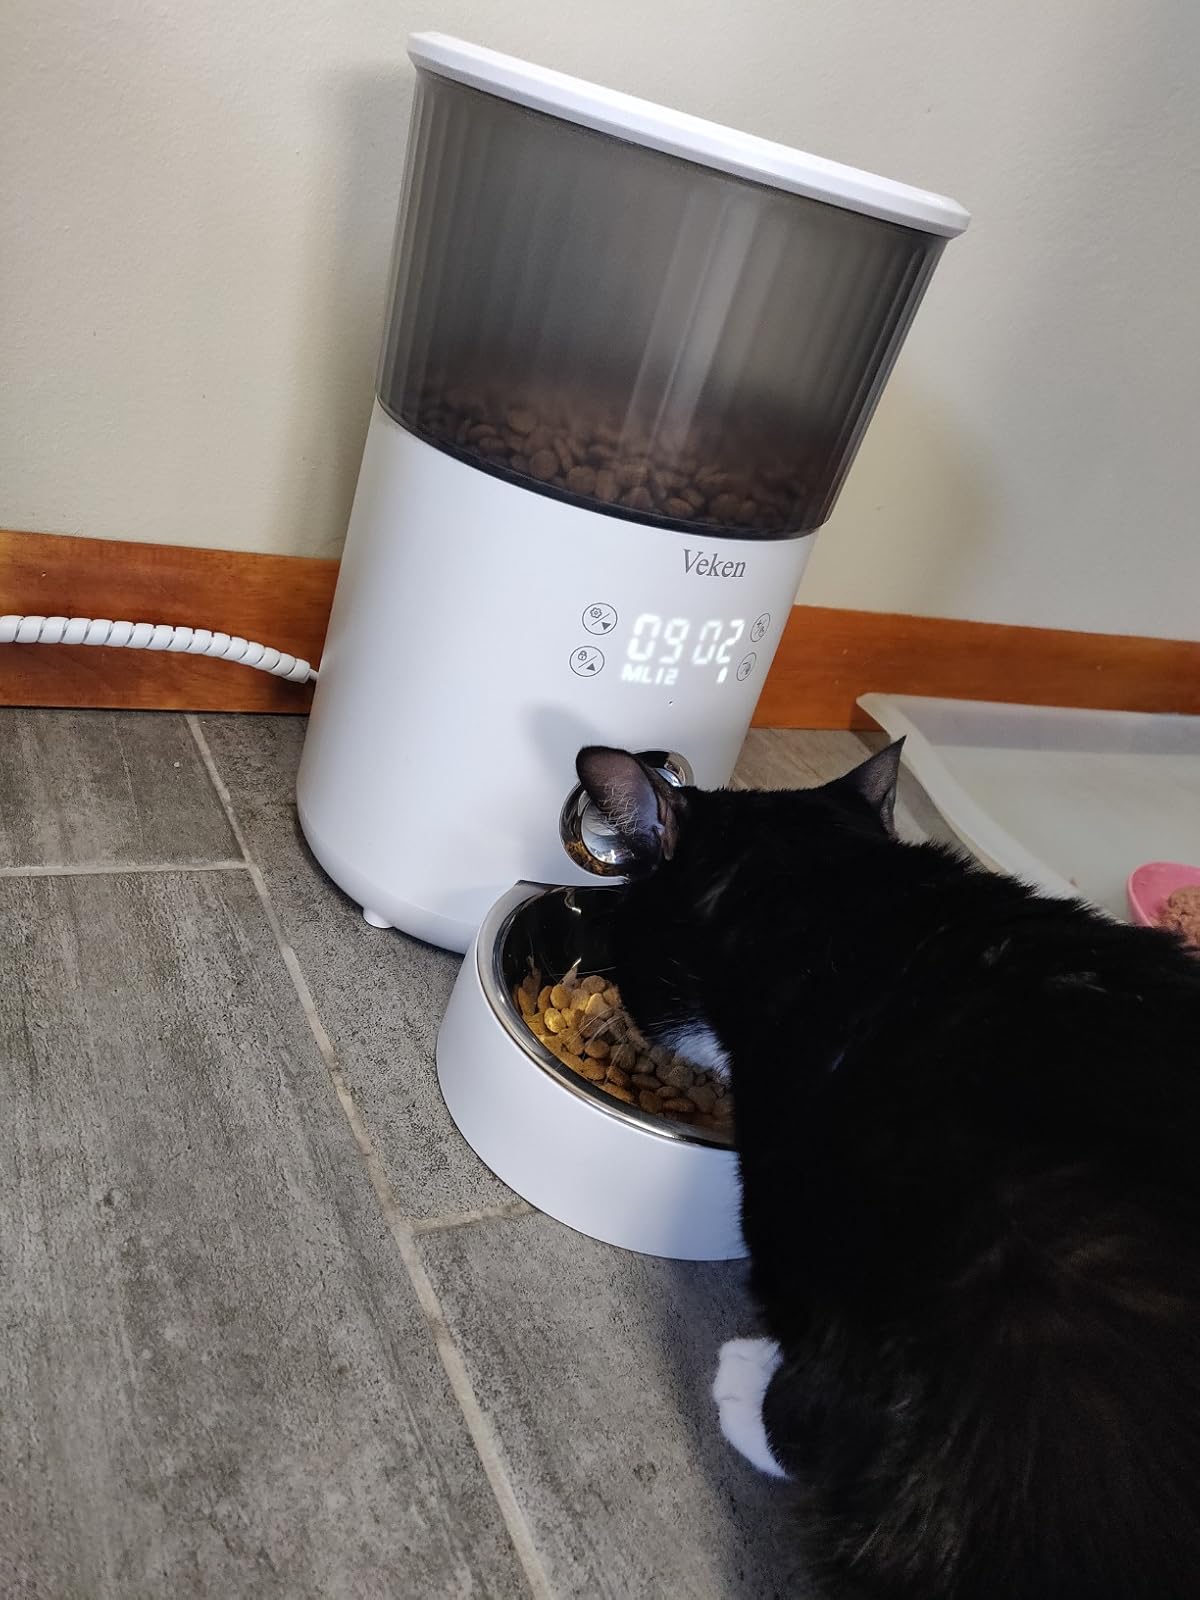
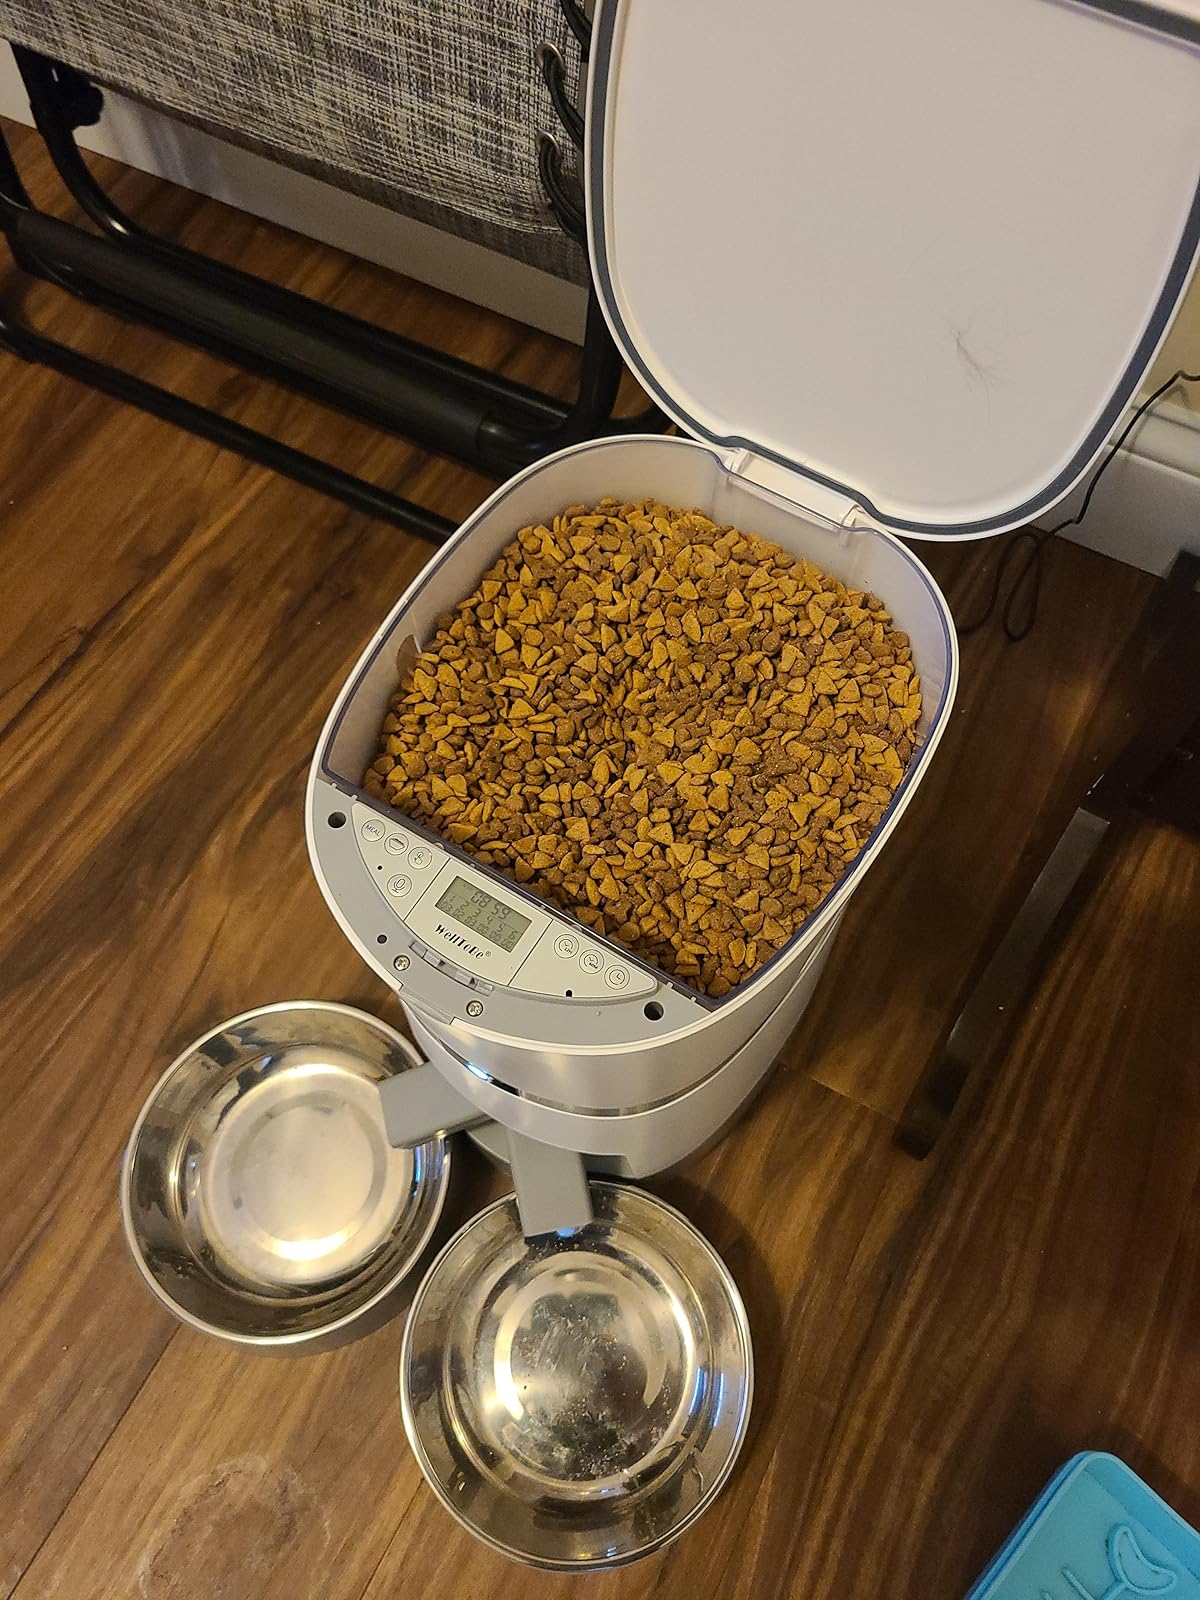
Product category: items_feeder
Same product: no